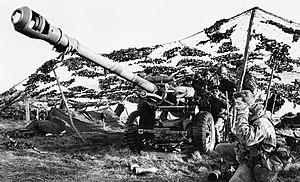
La guerre des Malouines ou guerre de l'Atlantique Sud est un conflit opposant l'Argentine au Royaume-Uni dans les îles Malouines et dans la Géorgie du Sud-et-les îles Sandwich du Sud. Il commence le 2 avril 1982 avec le débarquement de l'armée argentine. Il se termine le 14 juin 1982 par un cessez-le-feu. Il se conclut sur une victoire britannique qui permet au Royaume-Uni d'affirmer sa souveraineté sur ces territoires.